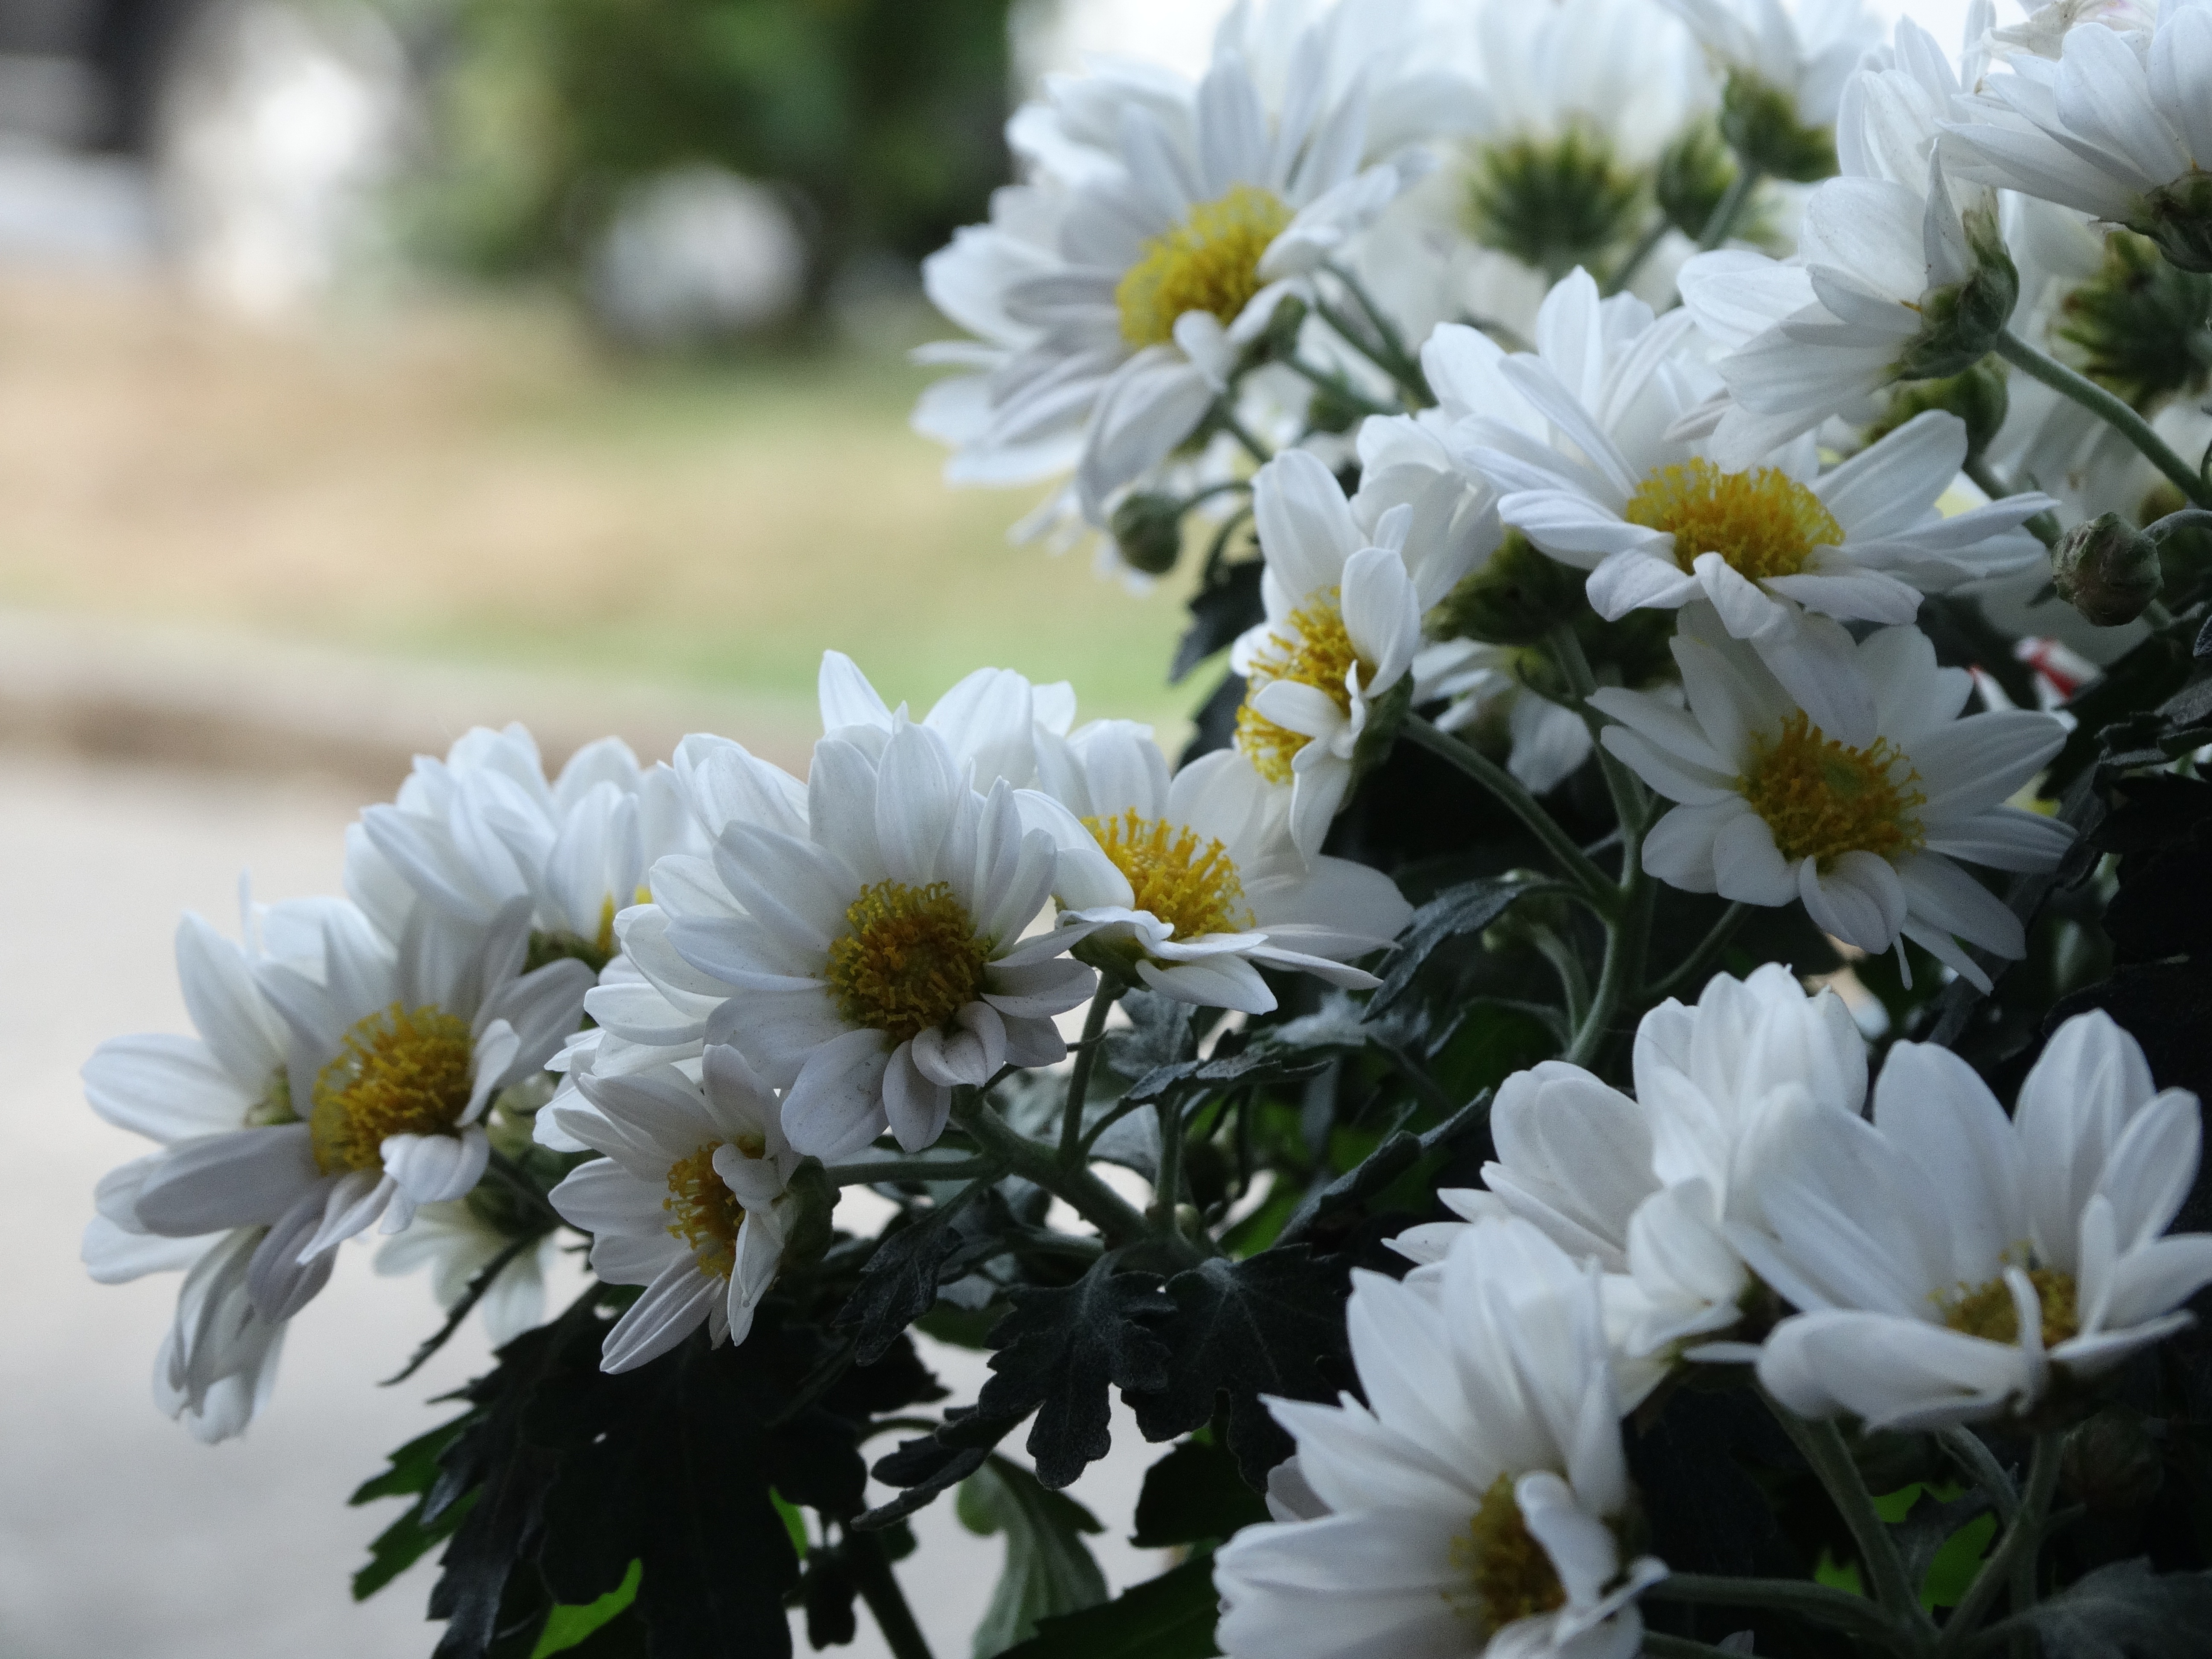
nature, blossom, plant, flower, petal, daisy, botany, garden, flora, plants, chile, flowers, aster, flowering plant, daisy family, oxeye daisy, land plant, marguerite daisy, chrysanths